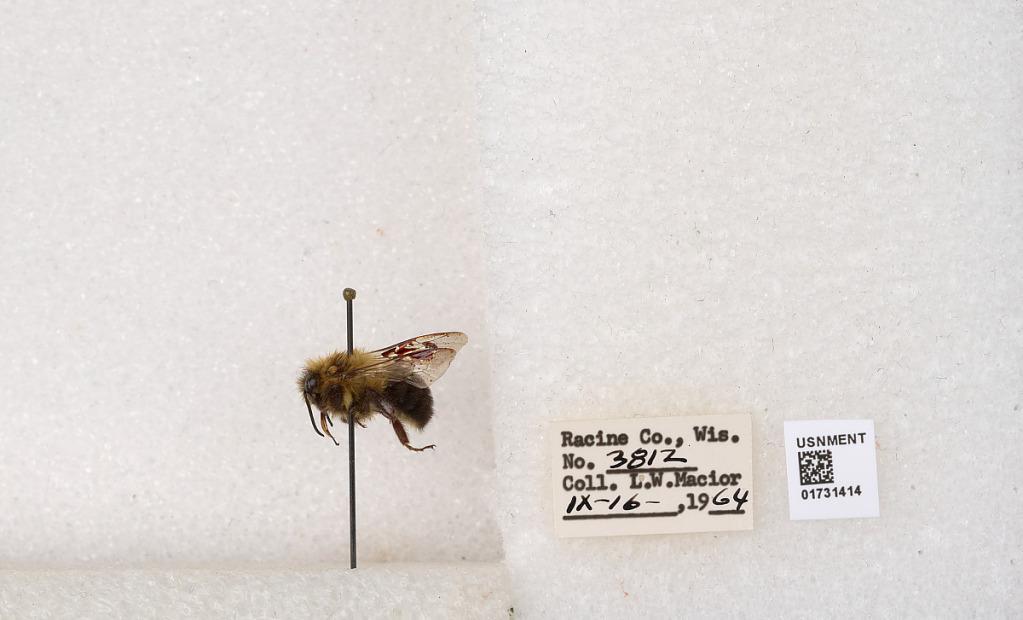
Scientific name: Bombus impatiens Cresson
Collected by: L. Macior
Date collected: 1964-9-16
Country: United States
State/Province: Wisconsin
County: Racine
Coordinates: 42.7299, -87.8123